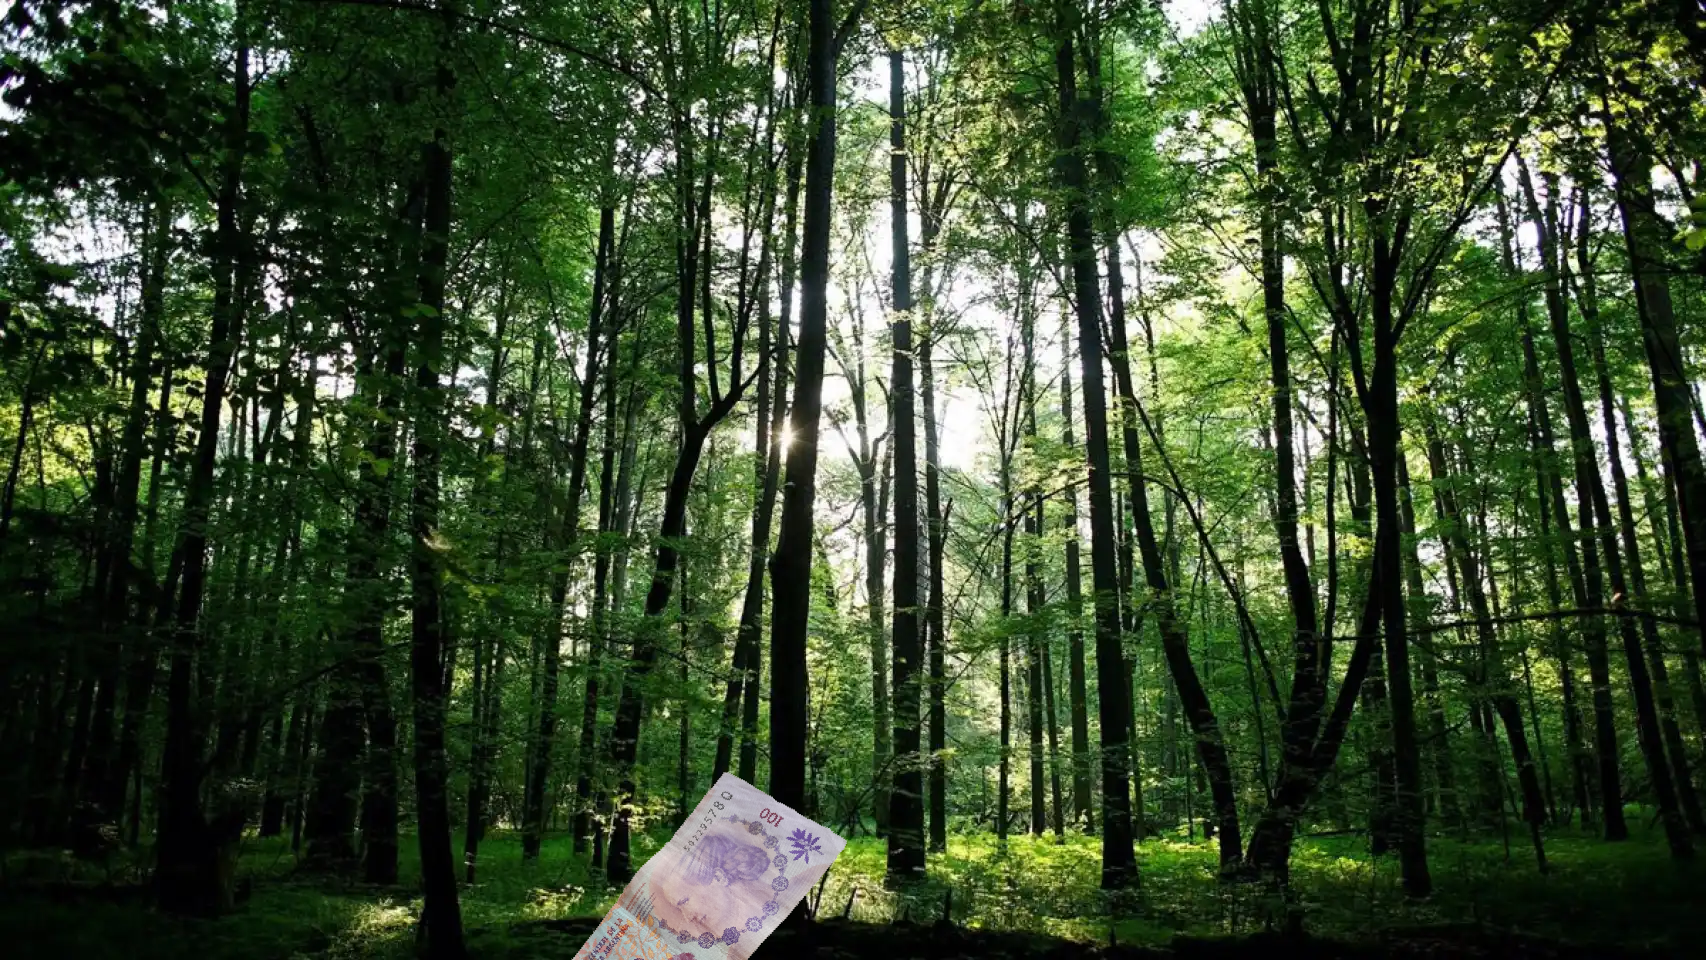
Denominación: 100